Samuel Starkweather

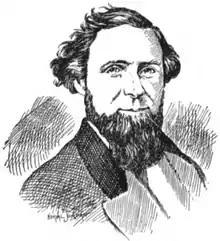

Samuel Starkweather (December 27, 1799 – July 5, 1876) was the seventh mayor of Cleveland, Ohio from 1844 to 1845 and the fifteenth mayor of Cleveland from 1857 to 1858.